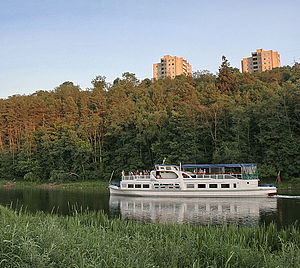
Žirmūnai
Turistbåd på Neris
Žirmūnai seniūnija er en bydel i Vilnius på nord-vest for Neris, umiddelbart nord for Senamiestis, Vilnius' historiske centrum.